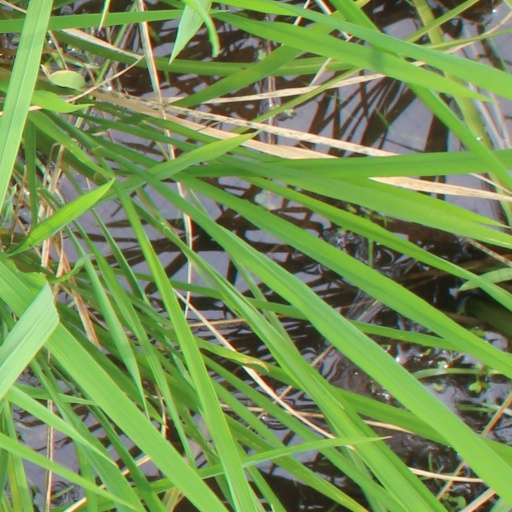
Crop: rice